The Real Inspector Hound

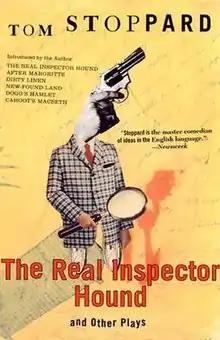

The Real Inspector Hound is a short, one-act play by Tom Stoppard. The plot follows two theatre critics named Moon and Birdboot who are watching a ludicrous setup of a country house murder mystery, in the style of a whodunit. By chance, they become involved in the action causing a series of events that parallel the play they are watching.